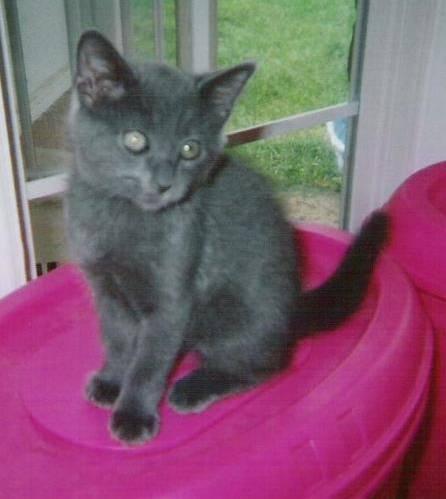
cat